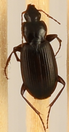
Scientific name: Calathus advena
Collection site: Rocky Mountains NEON (RMNP), plot RMNP_007